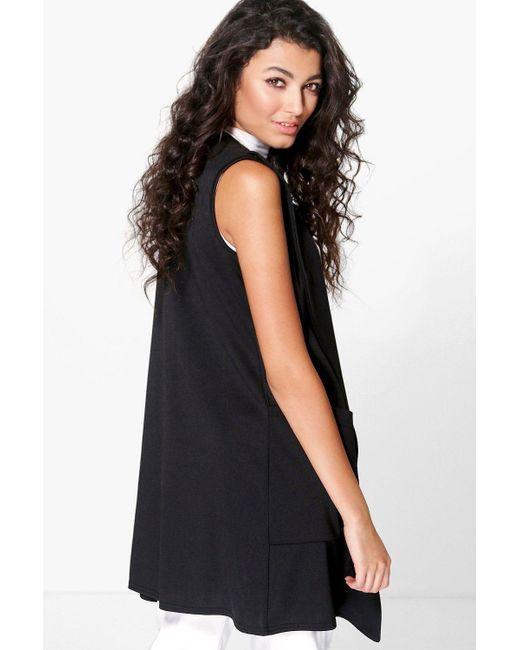
Ärmelloses schwarzes Baumwoll-Top für Damen